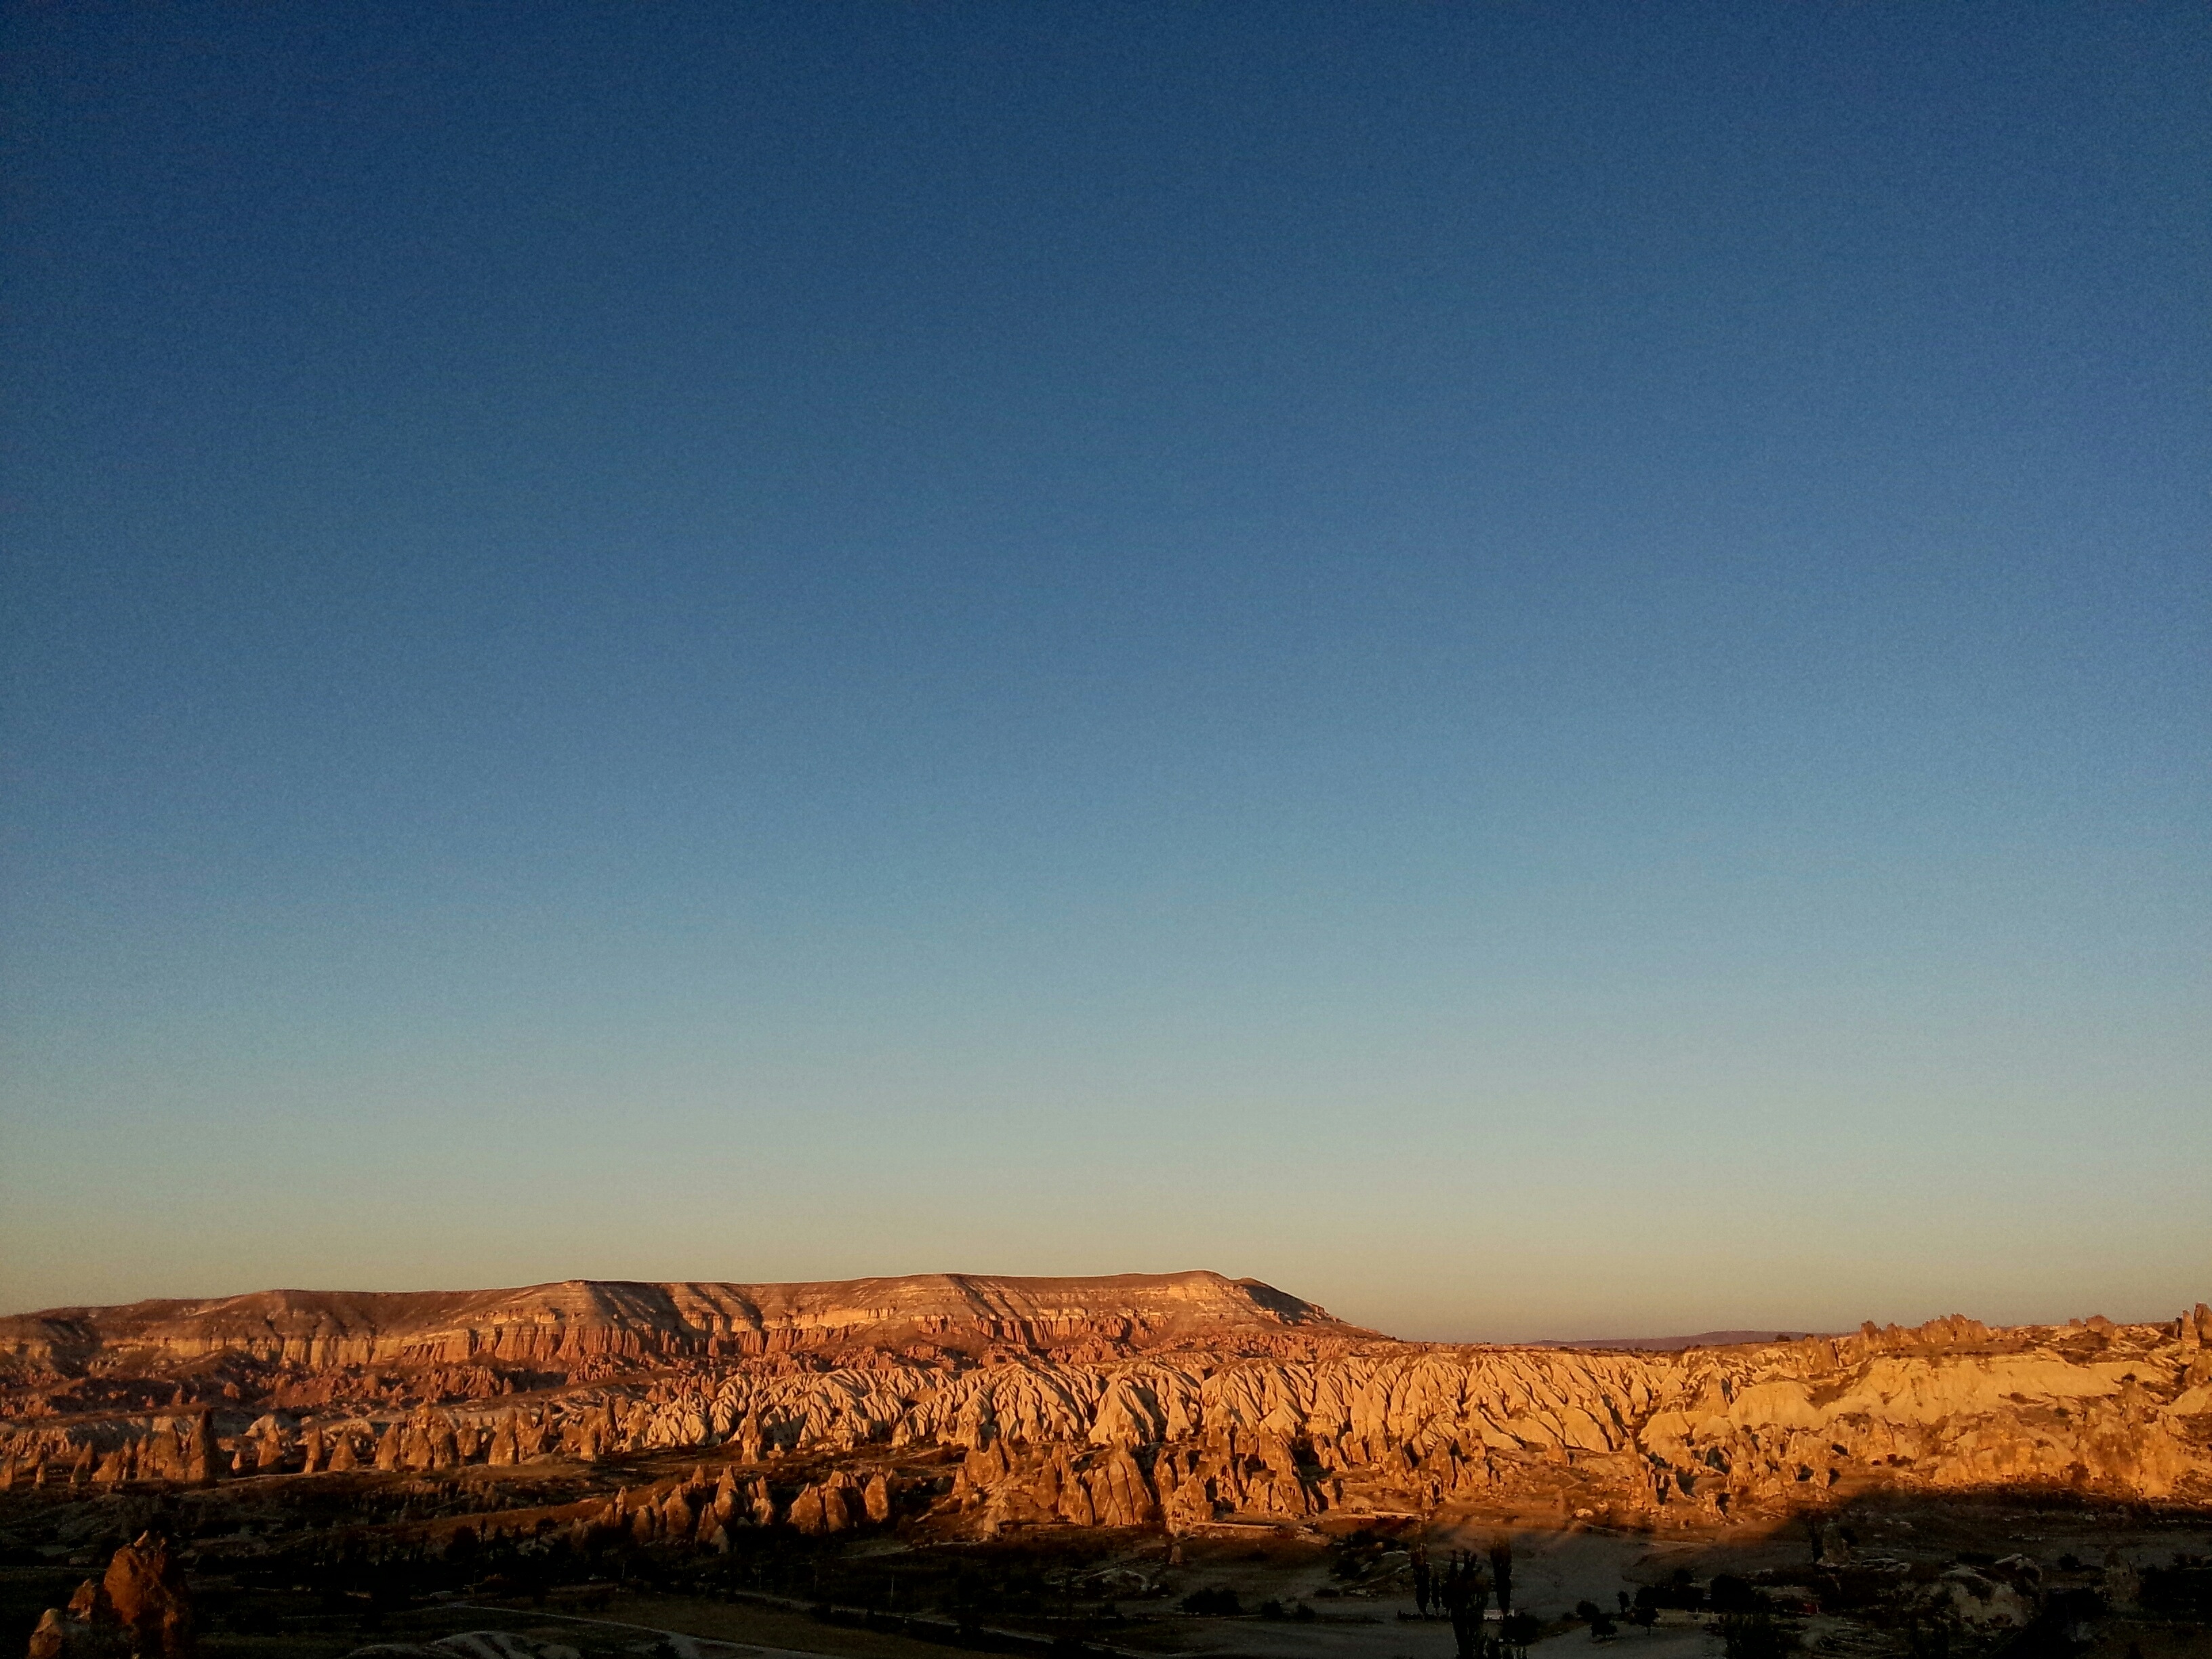
landscape, sea, coast, horizon, mountain, cloud, sky, sunrise, sunset, morning, hill, desert, dawn, dusk, evening, reflection, plateau, natural environment, atmospheric phenomenon